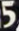
Number: 5